Nancy Wilkie

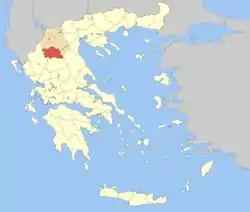
The prefecture of Grevena, shaded in dark orange.

From 1985 to 1996, she was director of the Grevena Project, an interdisciplinary collaboration of archaeologists, geologists and anthropologists in the prefecture of Grevena in the southwestern part of Greek Macedonia. In a 1993 article, Wilkie described the region as having previously been archaeological , without systematic survey or excavations. Under Wilkie's direction, the Grevena expedition surveyed around of land. In a similar vein to the University of Minnesota Messenia Expedition, the Grevena Project took a diachronic approach and included study of the modern culture and farming practises of the region, carried out by Stanley Aschenbrenner (with whom Wilkie had worked at Nichoria) as well as Harold Coster and Claudia Chang.